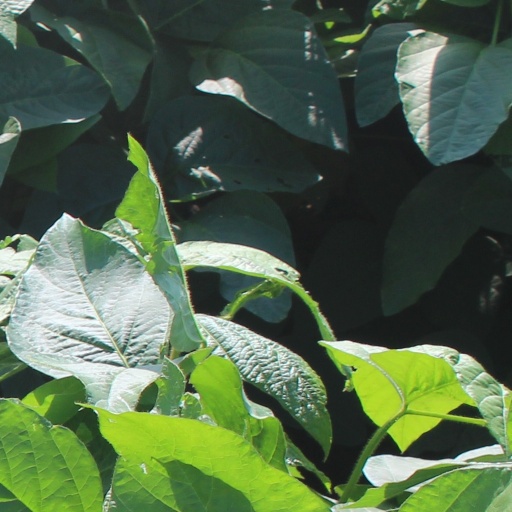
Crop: soybean